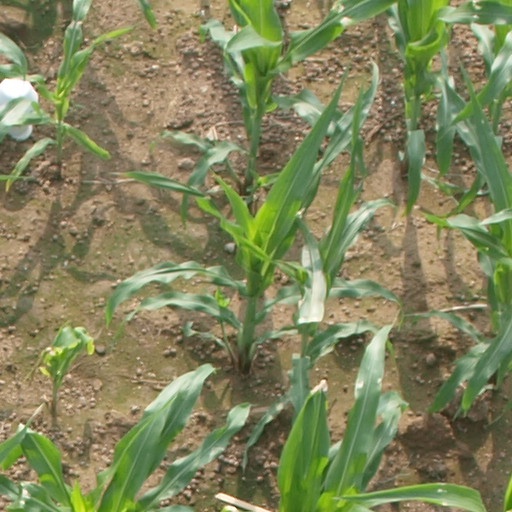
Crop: maize; corn